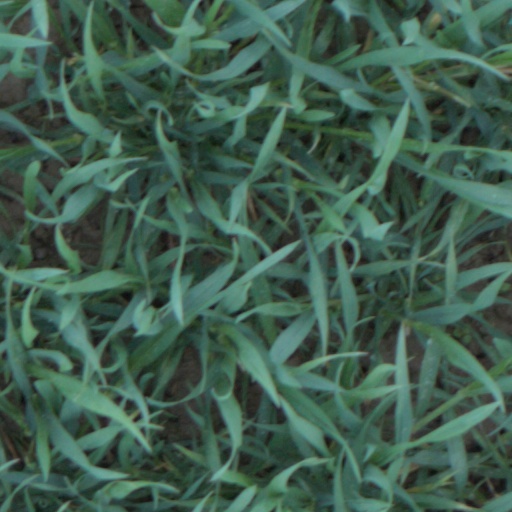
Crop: wheat